Woodstock

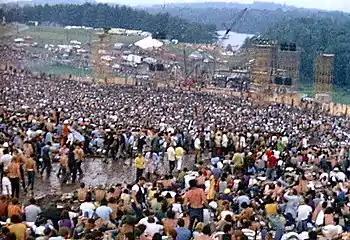
Woodstock festival site with the stage

The influx of people to the rural concert site in Bethel created a huge traffic jam. The town of Bethel did not enforce its codes, fearing chaos as crowds flowed to the site. Radio and television descriptions of the traffic jams eventually discouraged people from setting off to the festival. Arlo Guthrie made an announcement that was included in the film saying that the New York State Thruway was closed, although the director of the Woodstock museum said that this did not happen. To add to the problems and difficulty in dealing with the large crowds, recent rain had created muddy roads and fields. The facilities were not adequate to provide sanitation or first aid for the number of people attending, and hundreds of thousands found themselves in a struggle against bad weather, food shortages and poor sanitation.